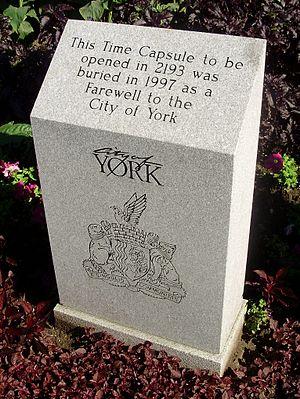
Le XXIIᵉ siècle, commencera le 1ᵉʳ janvier 2101 et se finira le 31 décembre 2200.